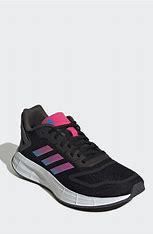
Brand: Adidas
Model: Duramo 10